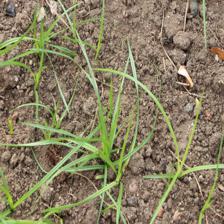
Label: Grass